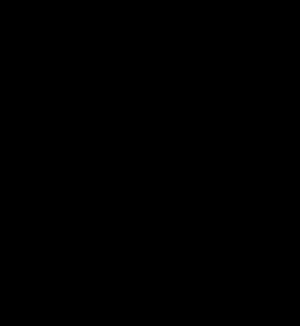
Les Désastreuses Aventures des orphelins Baudelaire est une série télévisée américaine en 25 épisodes de 36 à 65 minutes, diffusée entre le 13 janvier 2017 et le 1ᵉʳ janvier 2019 partout dans le monde sur le service Netflix, incluant les pays francophones.
Les Désastreuses Aventures des orphelins Baudelaire est une série littéraire pour la jeunesse écrite par Lemony Snicket, hétéronyme de l’écrivain américain Daniel Handler, et illustrés par Brett Helquist. La suite romanesque est composée de treize tomes, publiés entre 1999 et 2006. En France, la série est traduite par Rose-Marie Vassallo et publiée aux éditions Nathan.